Bhopal–Gwalior Intercity Express

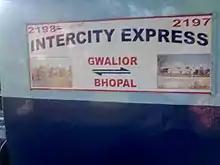

The Bhopal–Gwalior Intercity Express is a superfast inter-city train service which runs between Bhopal Junction railway station of Bhopal City, the capital of Madhya Pradesh and Gwalior Junction railway station in north Madhya Pradesh. The train runs via Bina jn, Guna Jn, Shivpuri. It is the only train which connects Shivpuri to State Capital Bhopal.